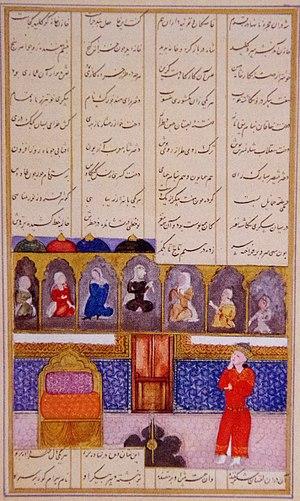
Les Sept Beautés ou le Livre de Bahram est une épopée romantique du poète Nizami Gandjavi, écrite en 1197. Ce poème est une partie du Khamsé de Nizami.